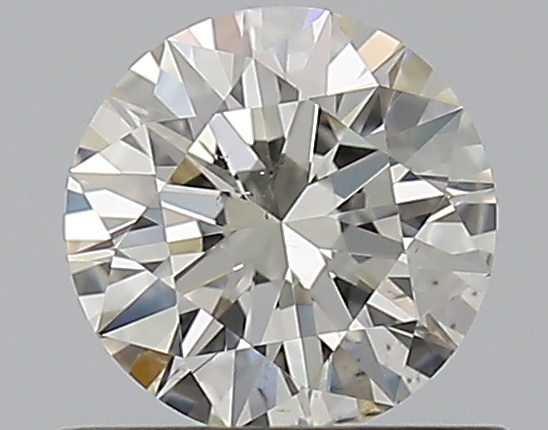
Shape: round
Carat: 0.53
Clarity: SI1
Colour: K
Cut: EX
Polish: EX
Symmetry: EX
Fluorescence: N
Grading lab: GIA
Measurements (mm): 5.23 x 5.25 x 3.2